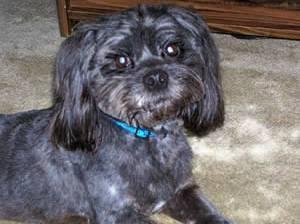
dog